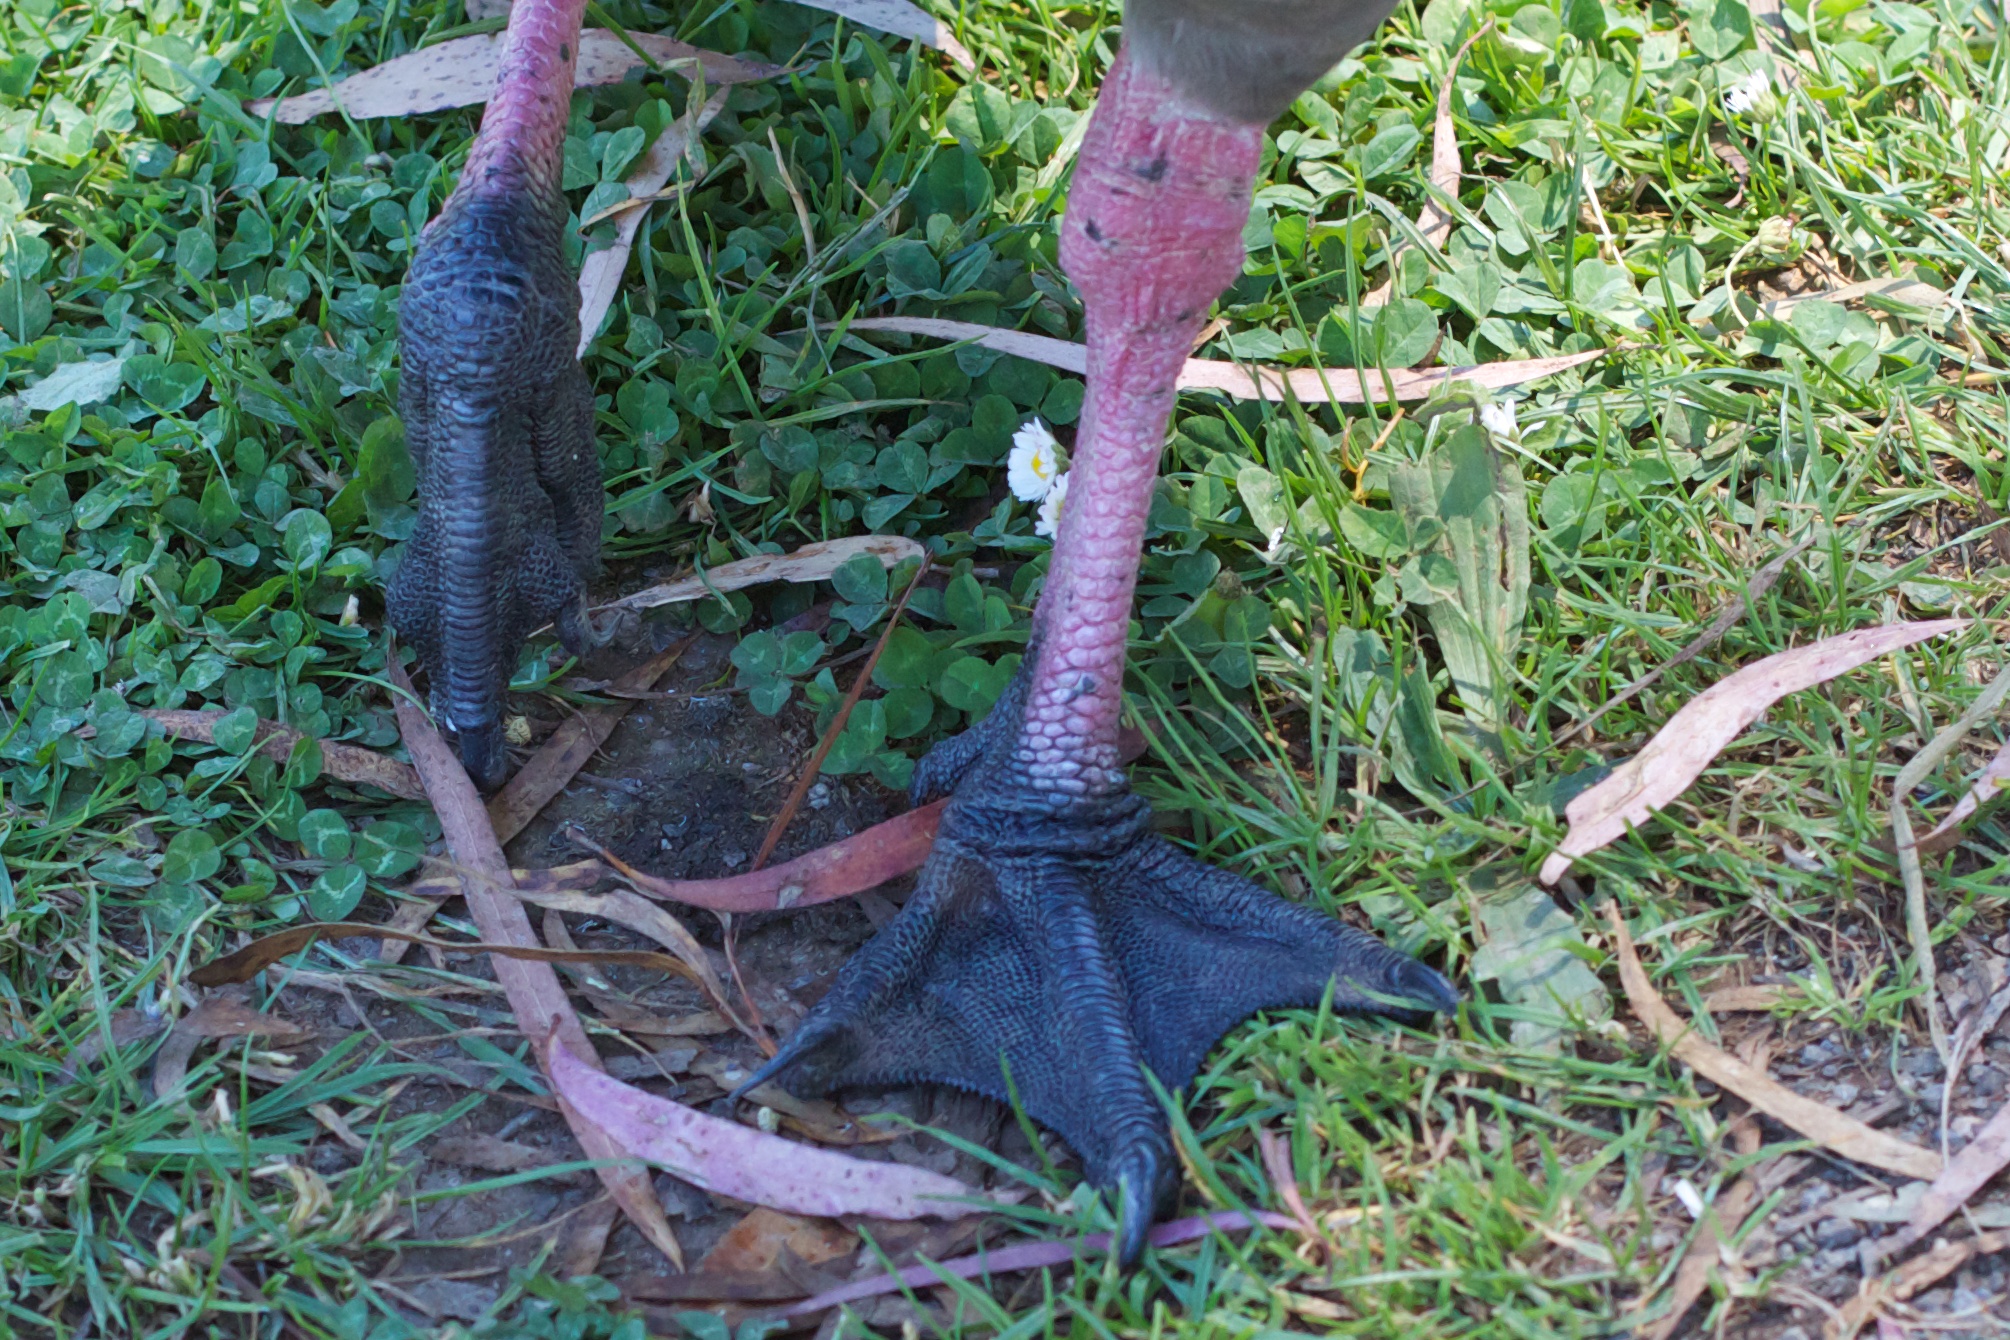
branch, flower, wildlife, fauna, woodland, auodyssey